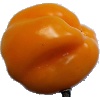
Label: yellow_pepper